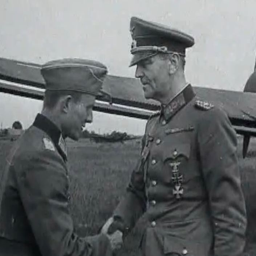
military commander arrives at hq to assume command at the beginning .